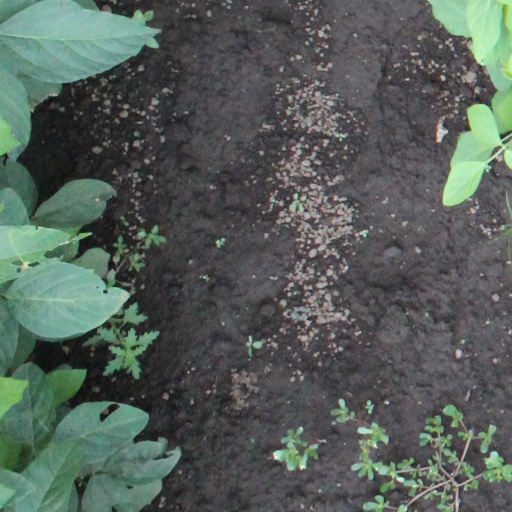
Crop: soybean